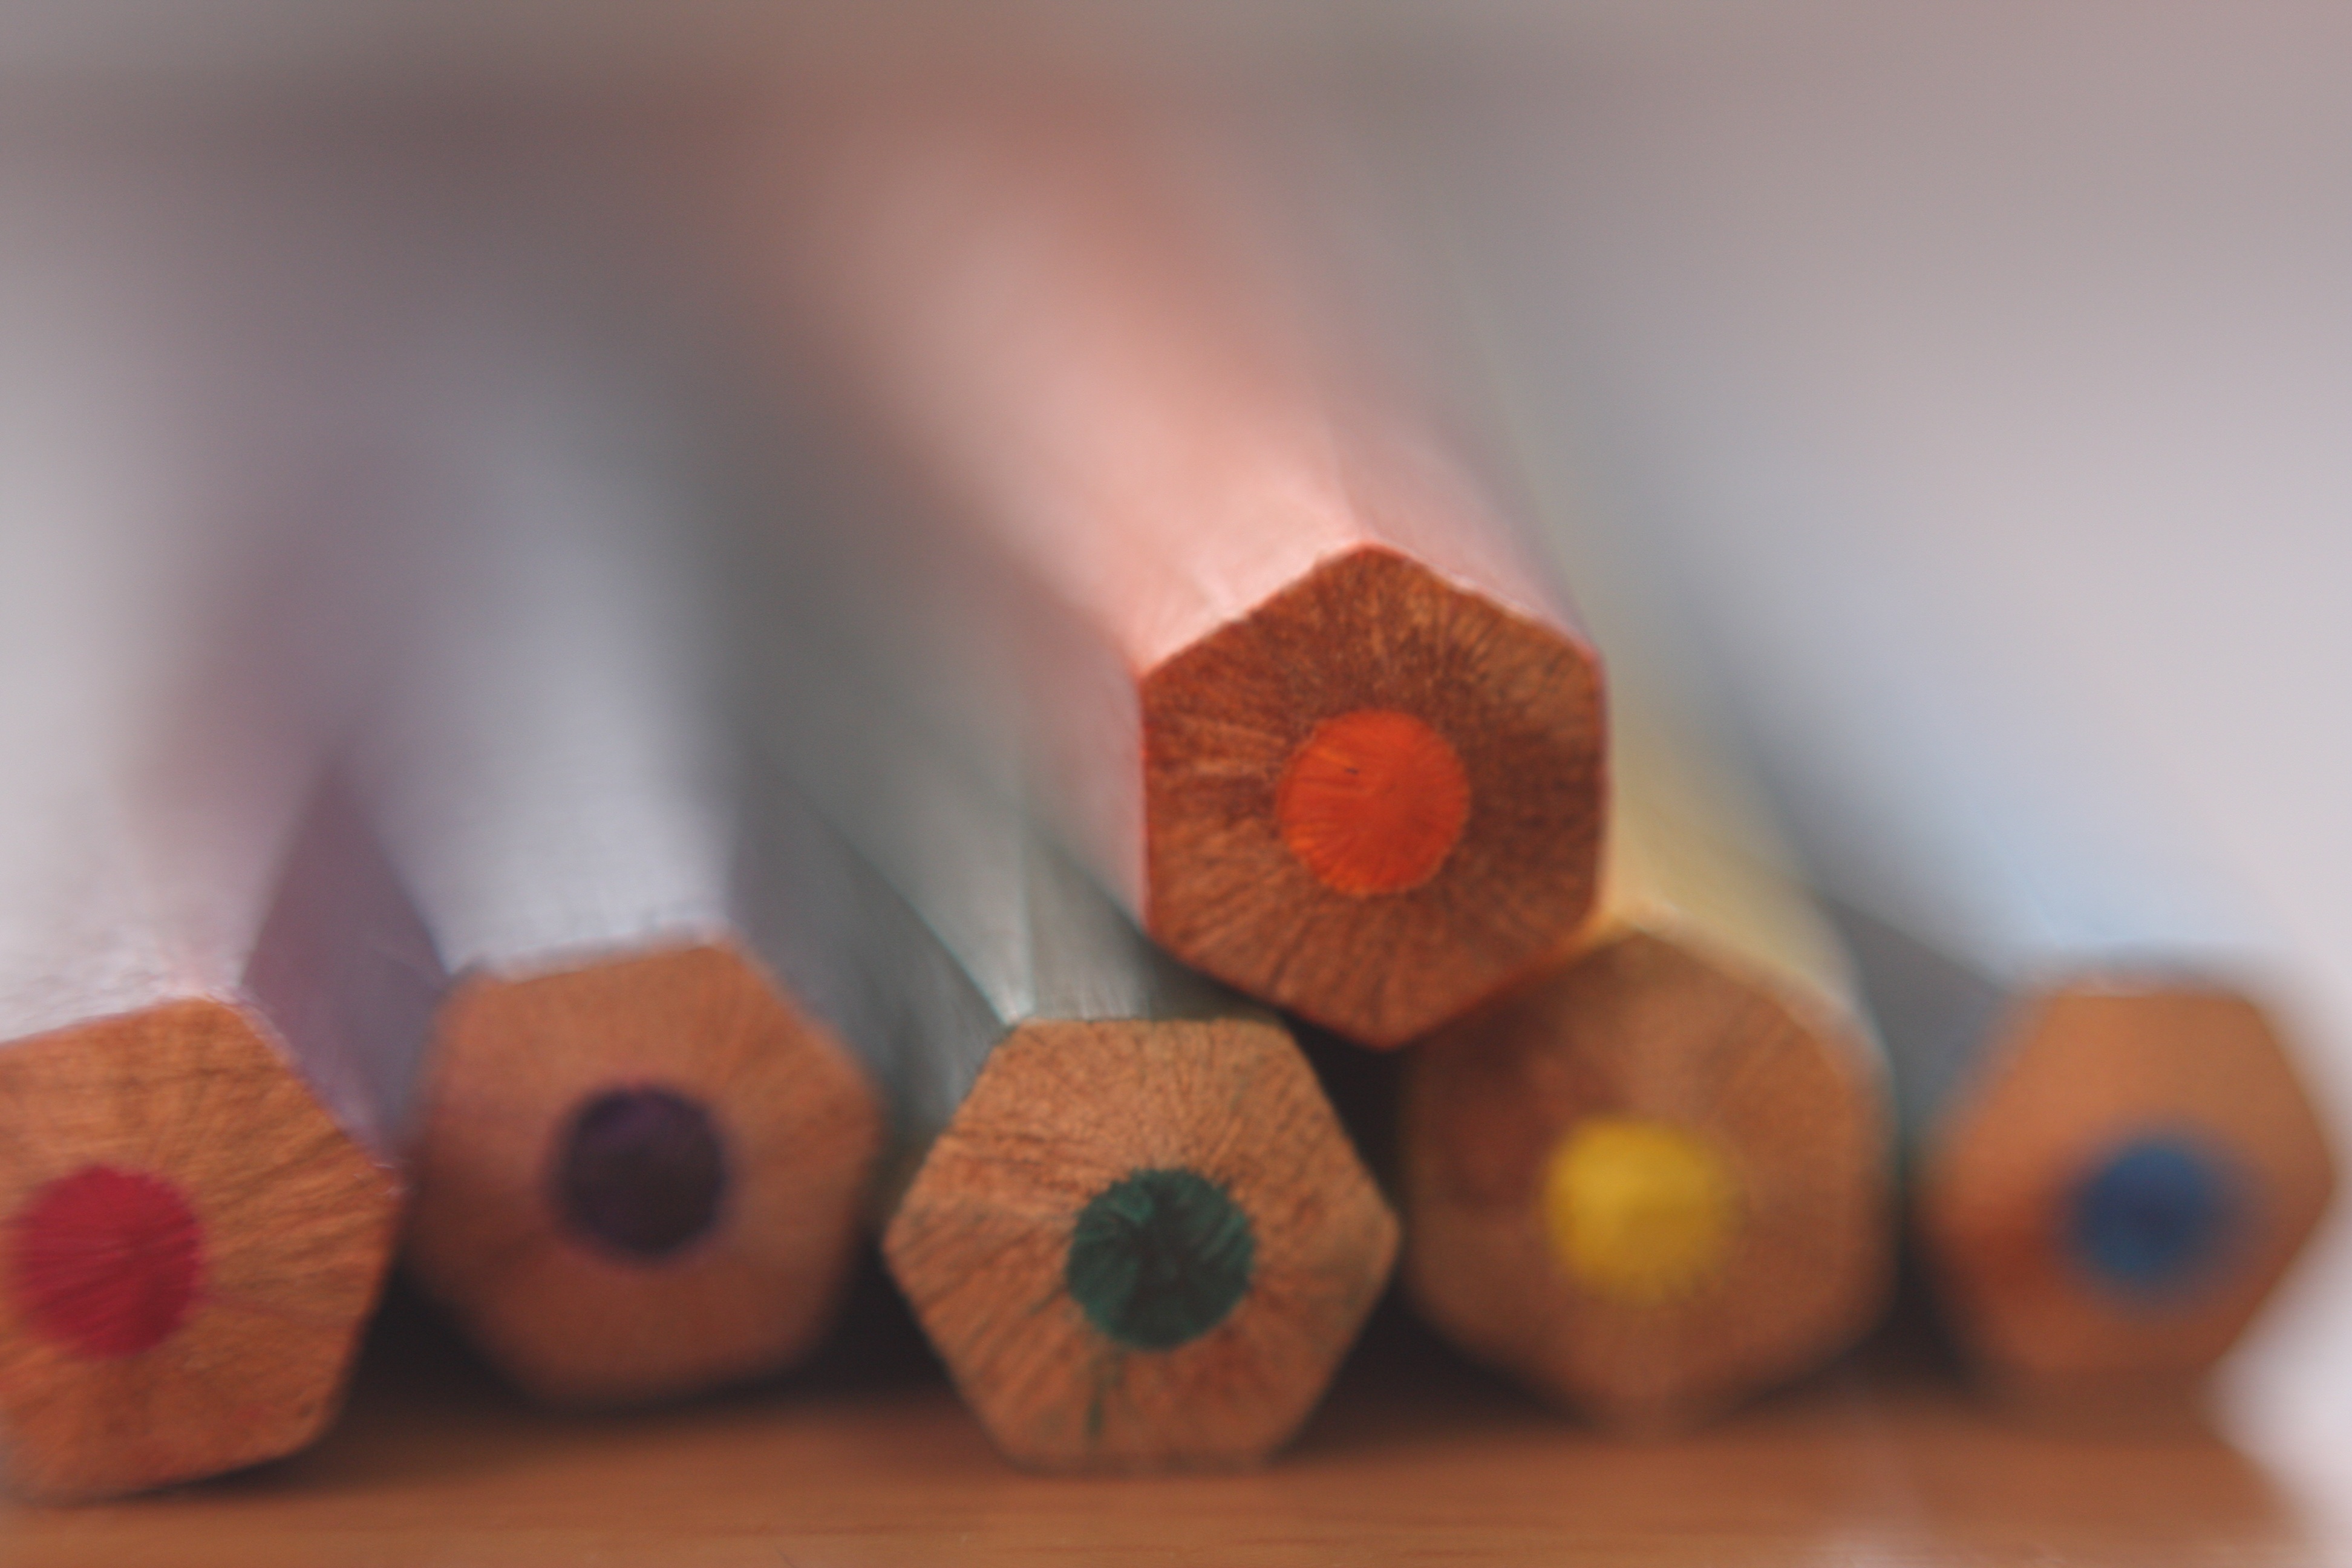
pencil, plant, fruit, flower, pen, food, green, red, produce, color, paint, toy, still life, painting, close up, art, drawing, carving, draw, shape, sweetness, macro photography, flavor